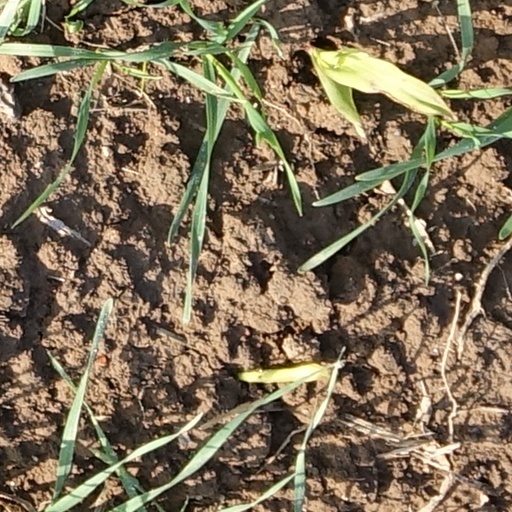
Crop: wheat